List of birds of Tasmania

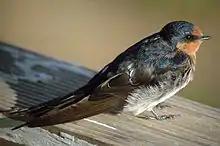
Welcome swallow

The family Hirundinidae is adapted to aerial feeding. They have a slender streamlined body, long pointed wings and a short bill with a wide gape. The feet are adapted to perching rather than walking and the front toes are partially joined at the base.